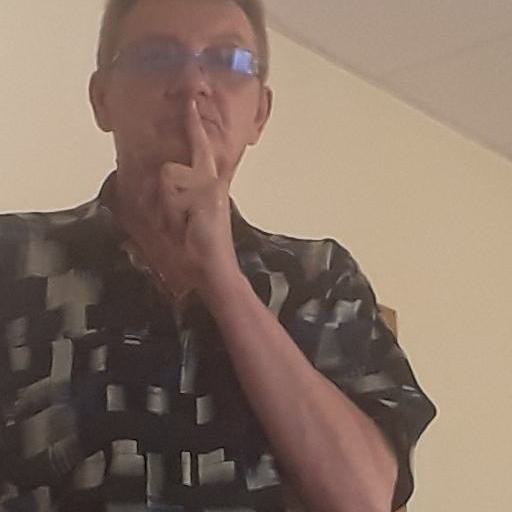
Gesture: mute